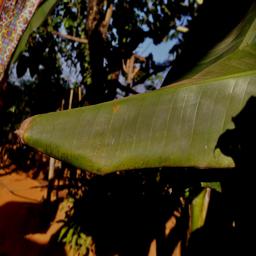
Label: MALBHOG LEAF